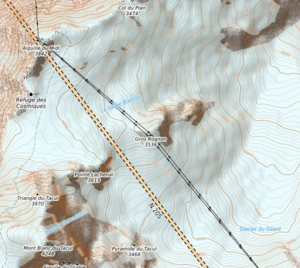
carte réalisée sur umap This map was created from OpenStreetMap project data, collected by the community. This map may be incomplete, and may contain errors. Don't rely solely on it for navigation.
Le Gros Rognon est un sommet culminant à 3 541 mètres d'altitude, dans le département français de la Haute-Savoie, entre le glacier du Géant et la vallée Blanche dans le massif du Mont-Blanc.